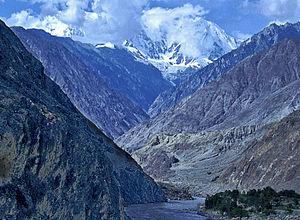
Cette liste de gorges comprend des gorges terrestres et sous-marinnes. Les gorges terrestres sont triés par continent, puis par pays.